The Public's Radio

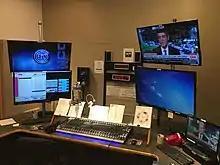
The Public's Radio Studio A, where local newscasts originate daily.

RIPR recognized the long-term challenges of public radio on the AM dial. There was a general expectation by listeners that public radio stations transmit on the noncommercial end of the FM band (88.1-91.9 MHz). In 2011 WRNI began to expand into a statewide network of FM signals. Accordingly, it also began branding itself exclusively as "Rhode Island Public Radio".